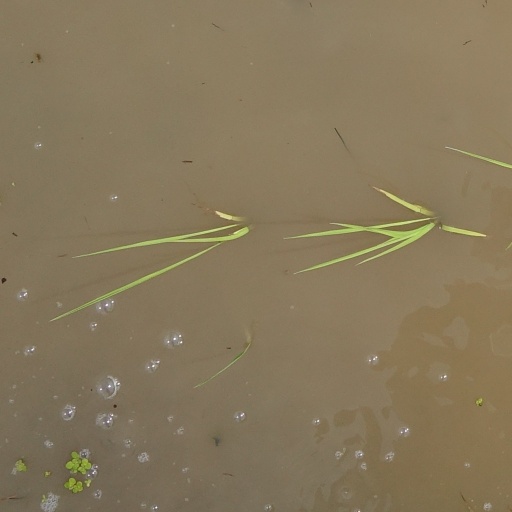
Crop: rice